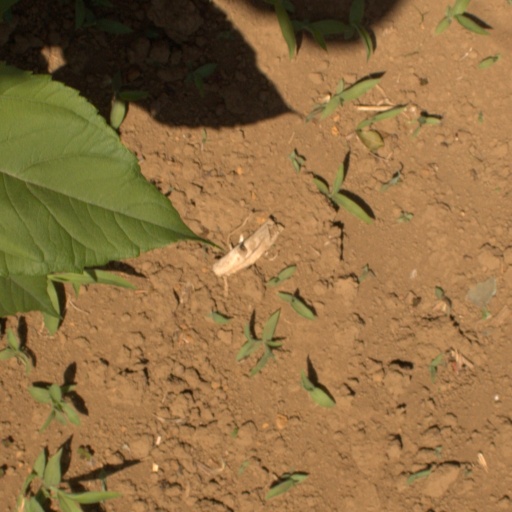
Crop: Jerusalem artichoke